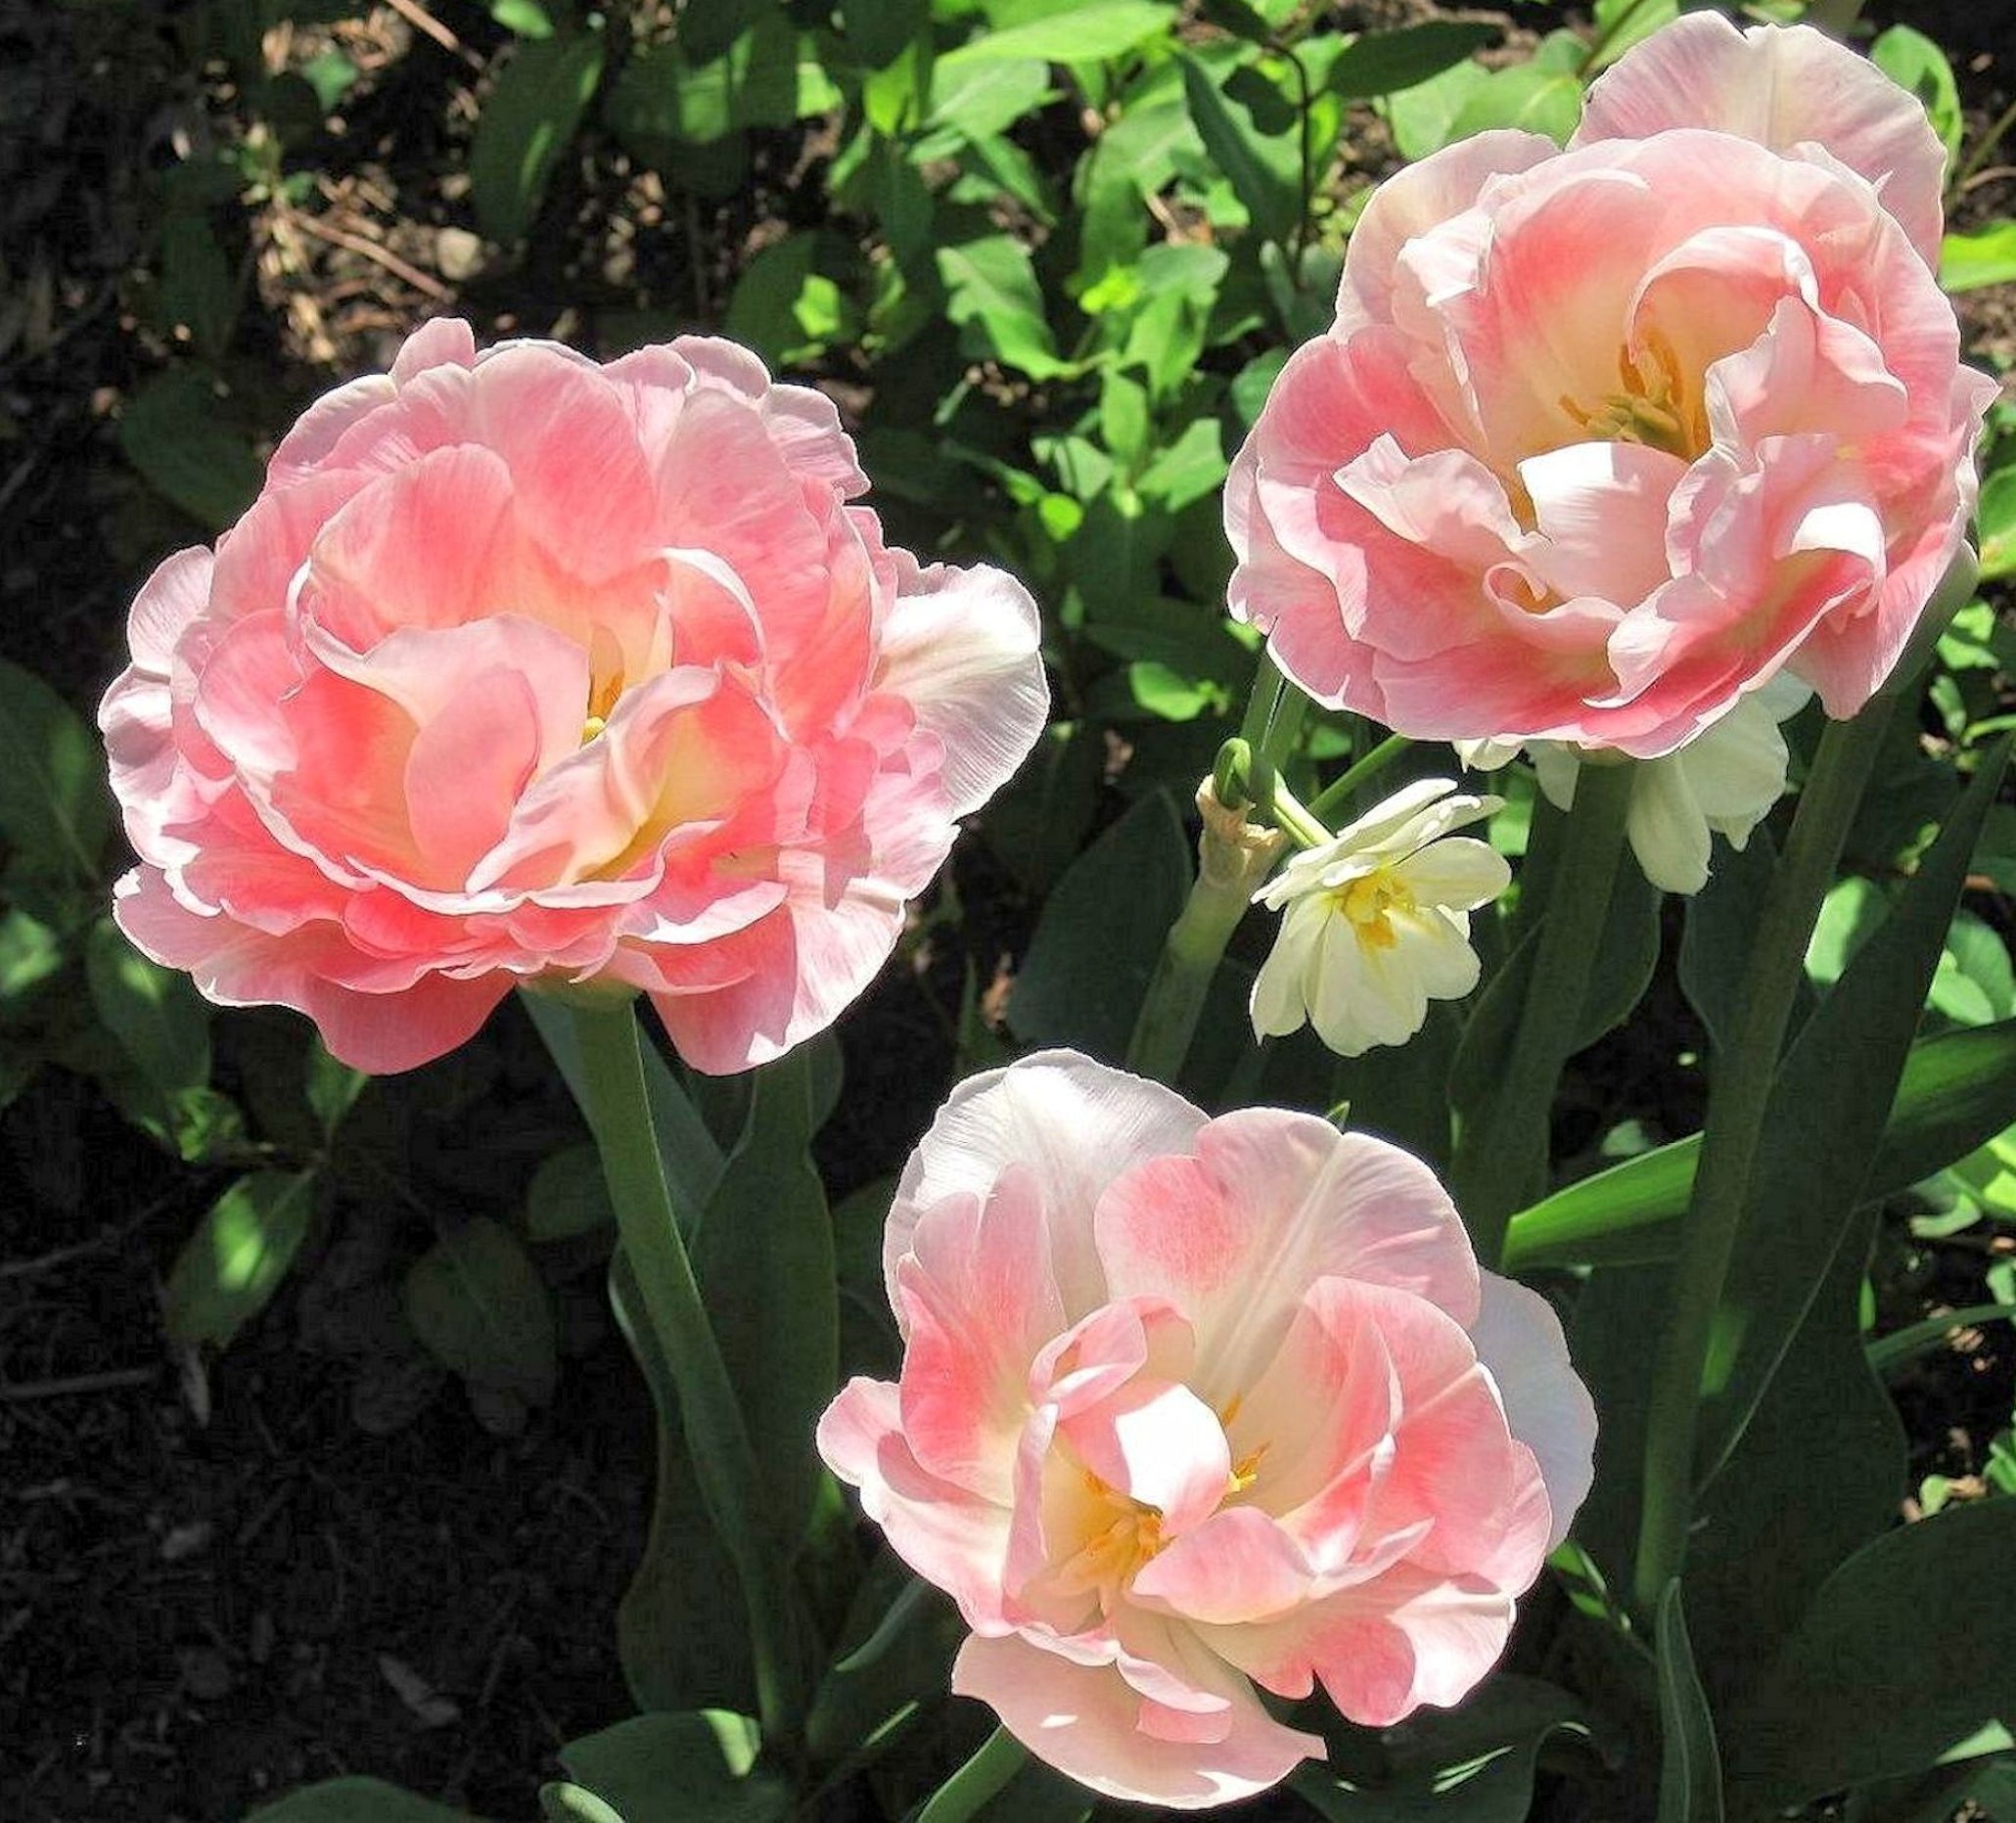
nature, plant, flower, petal, summer, rose, garden, pink, flowers, roses, peony, floribunda, flowering plant, garden roses, rose family, land plant